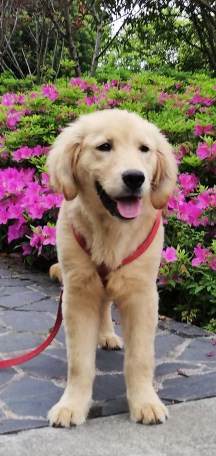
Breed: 5355-n000126-golden_retriever